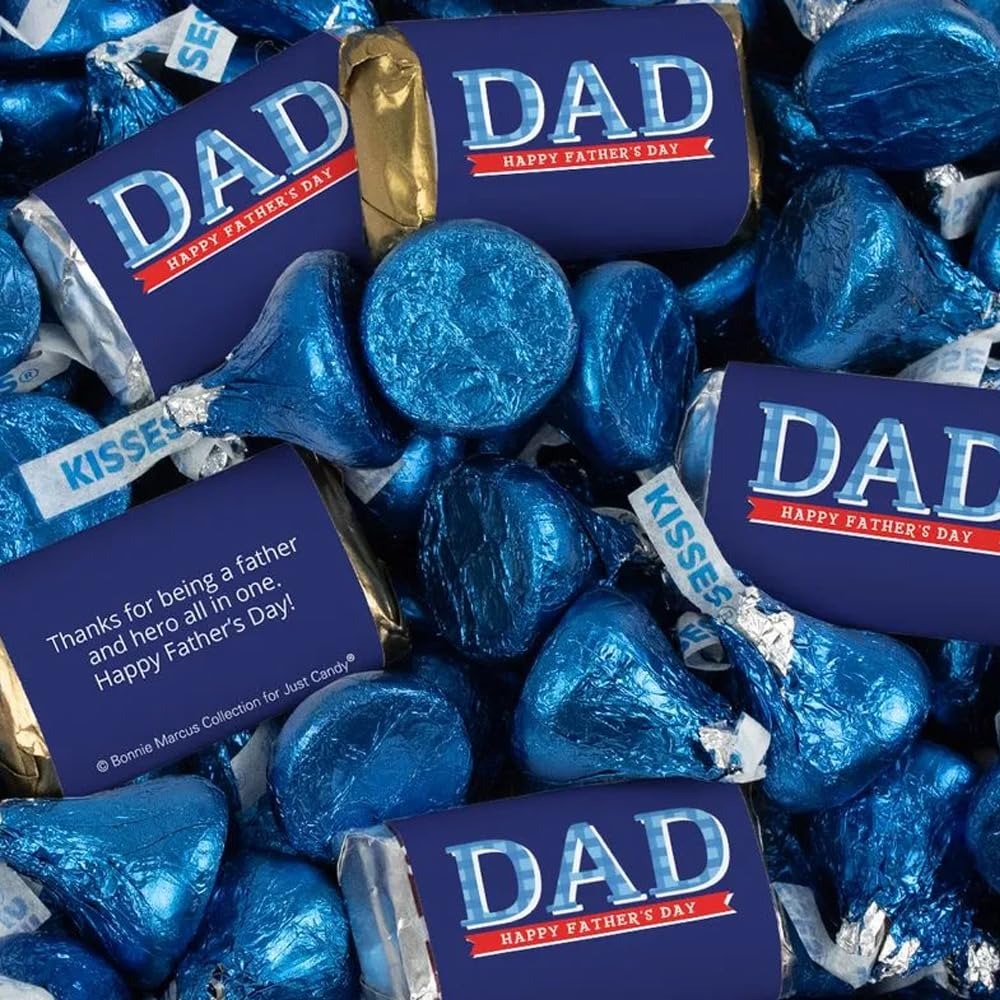
Item Name: Father's Day Chocolate Mix - Kisses & Miniatures (Approx. 128 Pcs)
Bullet Point 1: Includes: Wrapped Hershey's Miniatures & Hershey's Kisses
Bullet Point 2: Miniature flavors include an assortment of Milk Chocolate, Krackel, Mr. Goodbars, and Hershey's Special Dark Chocolate
Bullet Point 3: Each Candy Type is Packaged Separately. Mixing Required
Bullet Point 4: Approx. 60 pieces per pound
Bullet Point 5: This item is heat sensitive and will ship with cool pack packaging as needed
Product Description: Celebrate Father's Day With Candy! Show Dad you appreciate them with this delicious themed Hershey's chocolate mix. This mix includes an assortment of chocolate miniatures and smooth milk chocolate kiss candies. The perfect party favor for candy bags and candy buffets. Candy ships in cold pack packaging as needed.
Value: 25.28
Unit: Ounce

Price: 42.99